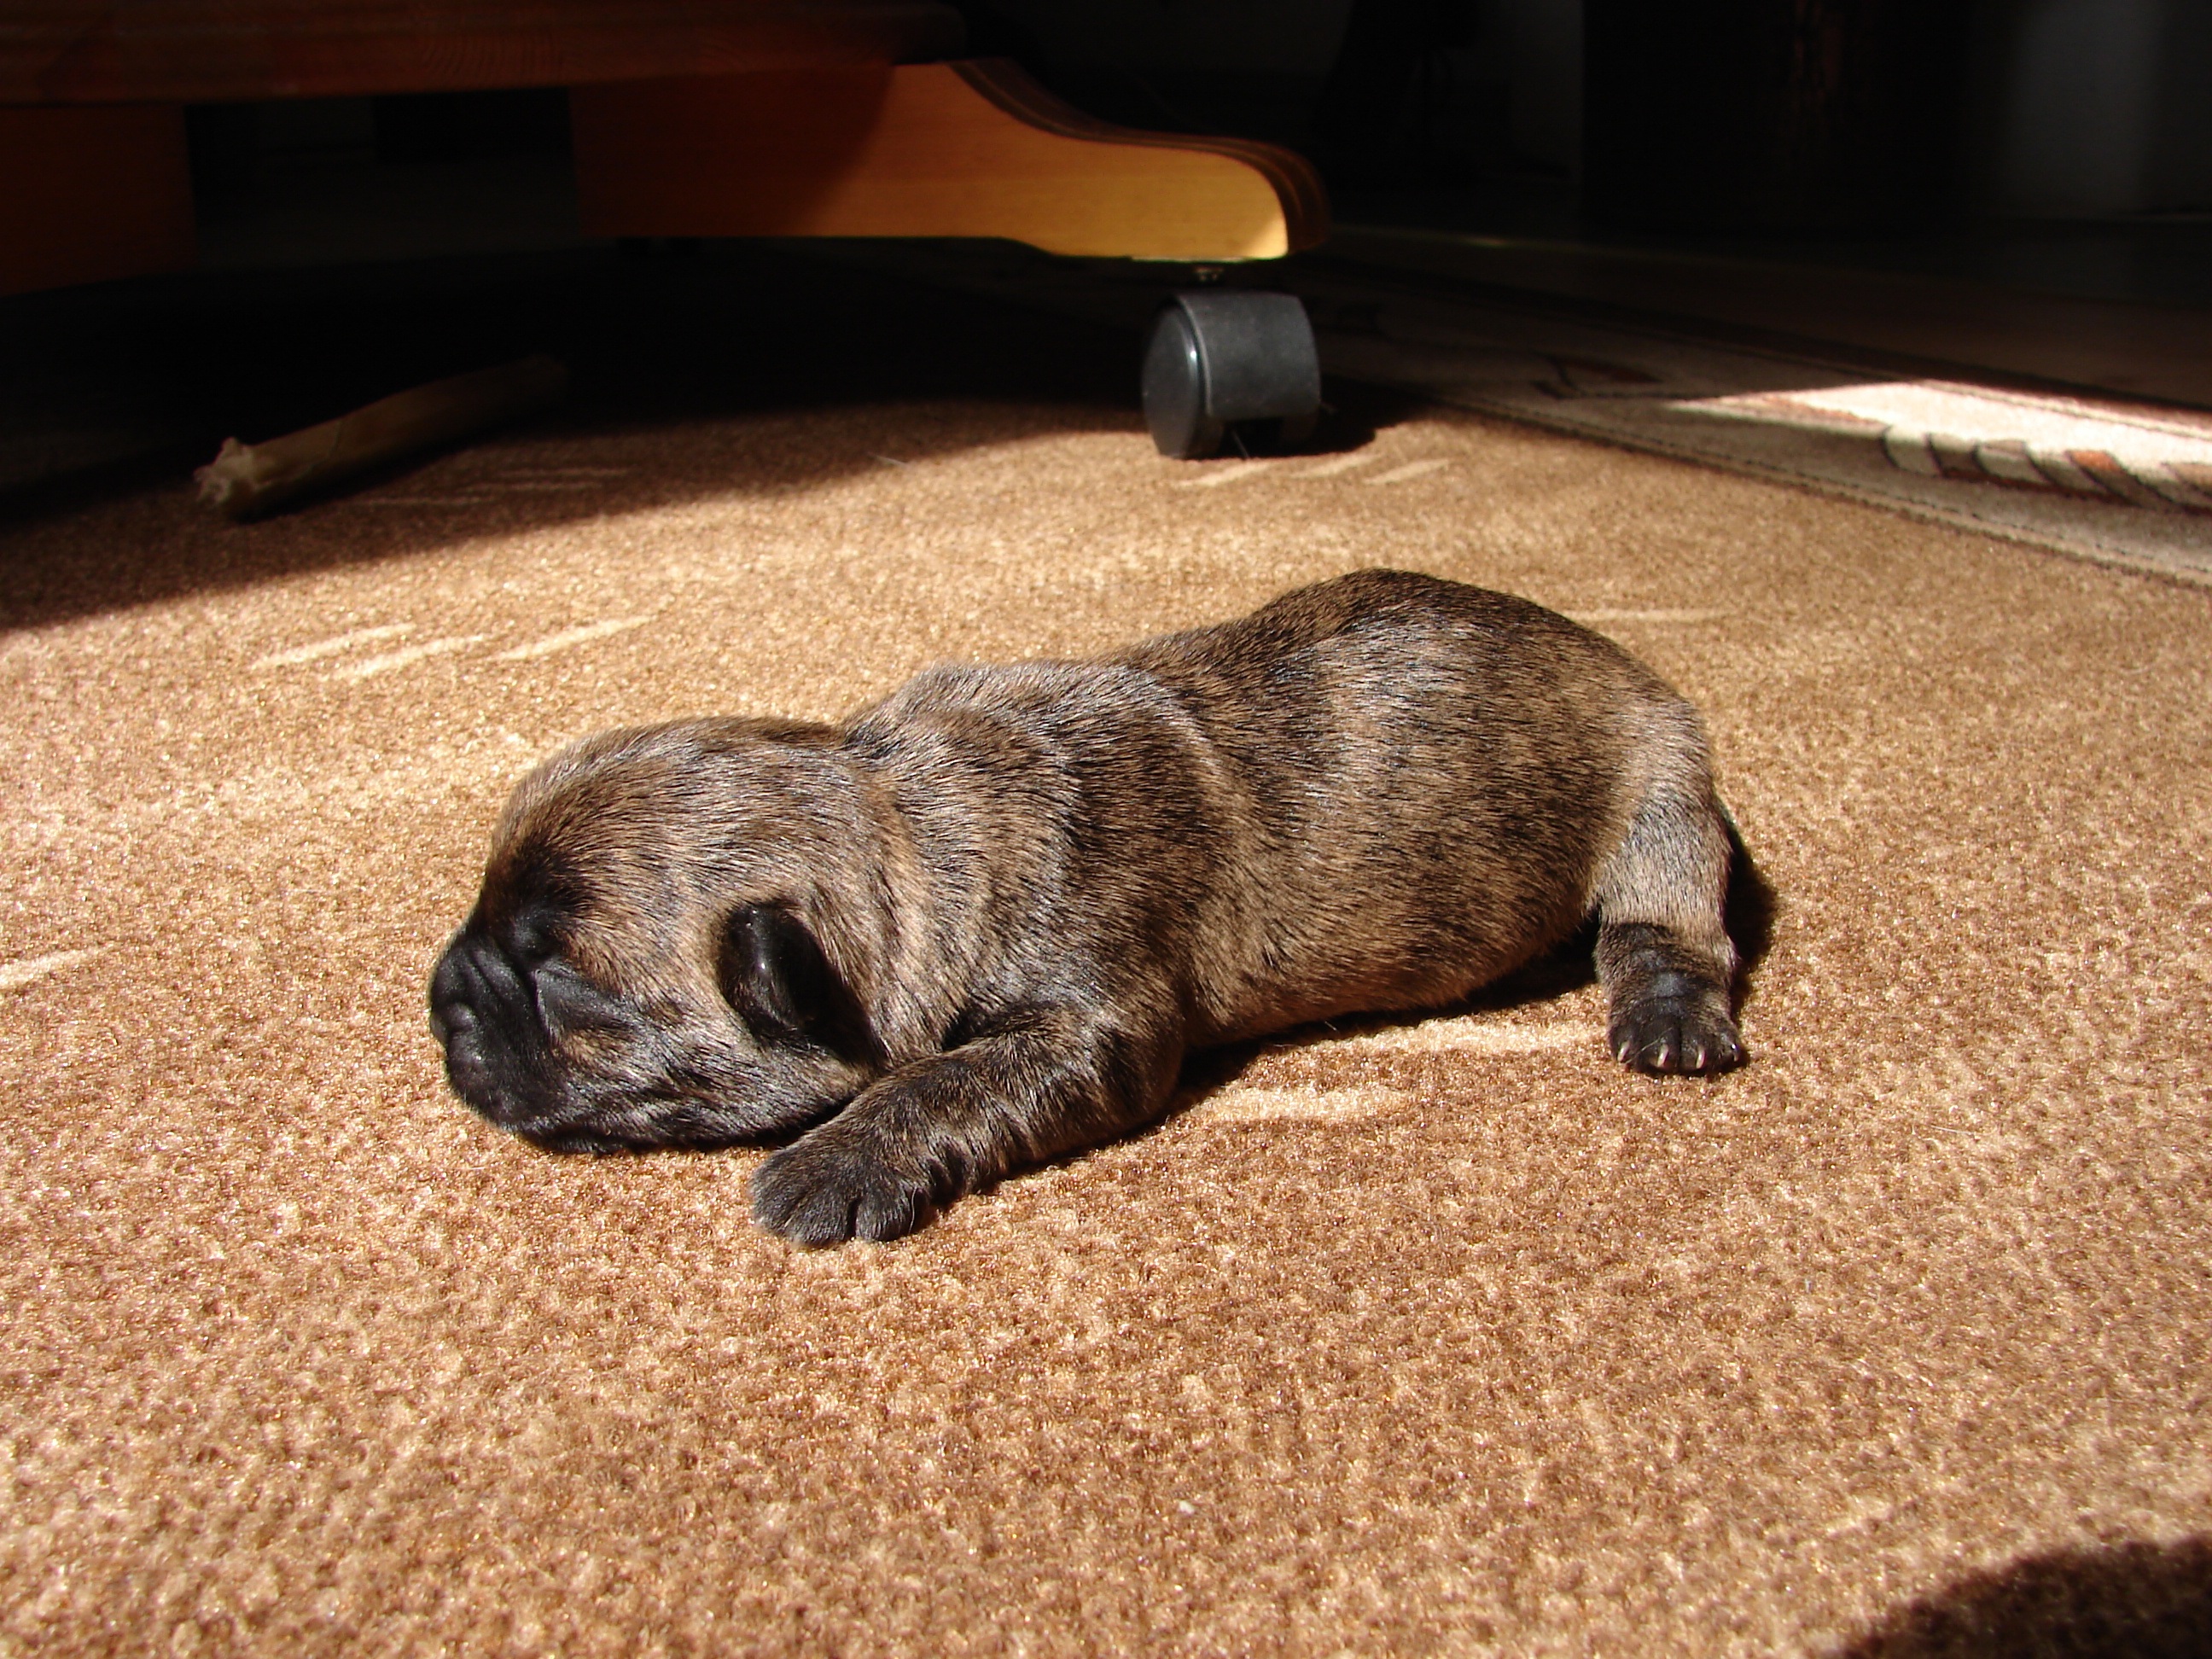
puppy, dog, mammal, pug, vertebrate, dog like mammal, cairn terriers